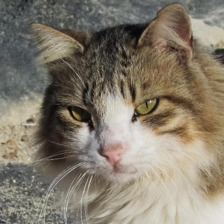
Label: animals